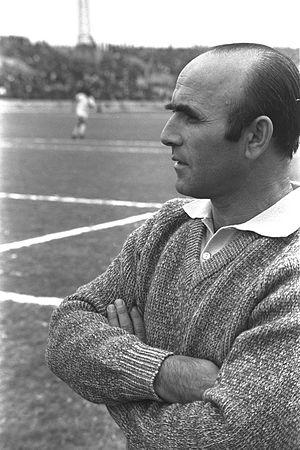
Emmanuel Scheffer, en hébreu : עמנואל שפר est un joueur et entraîneur de football israélien.